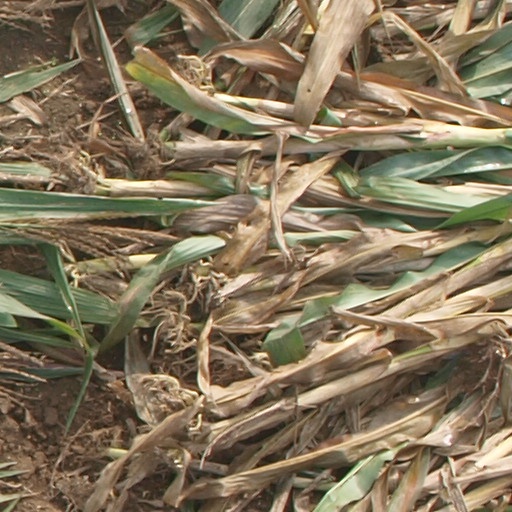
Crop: maize; corn